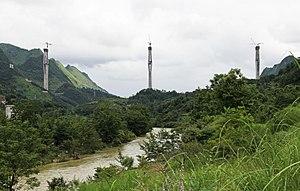
Le pont de Pingtang est un pont à haubans situé dans le xian de Pingtang, dans la province du Guizhou en Chine.